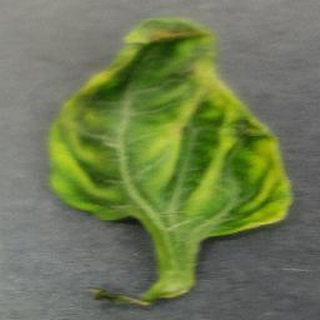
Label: tomato_yellow_leaf_curl_virus